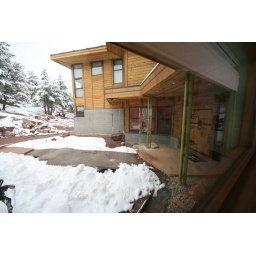
front of house from within the kitchen